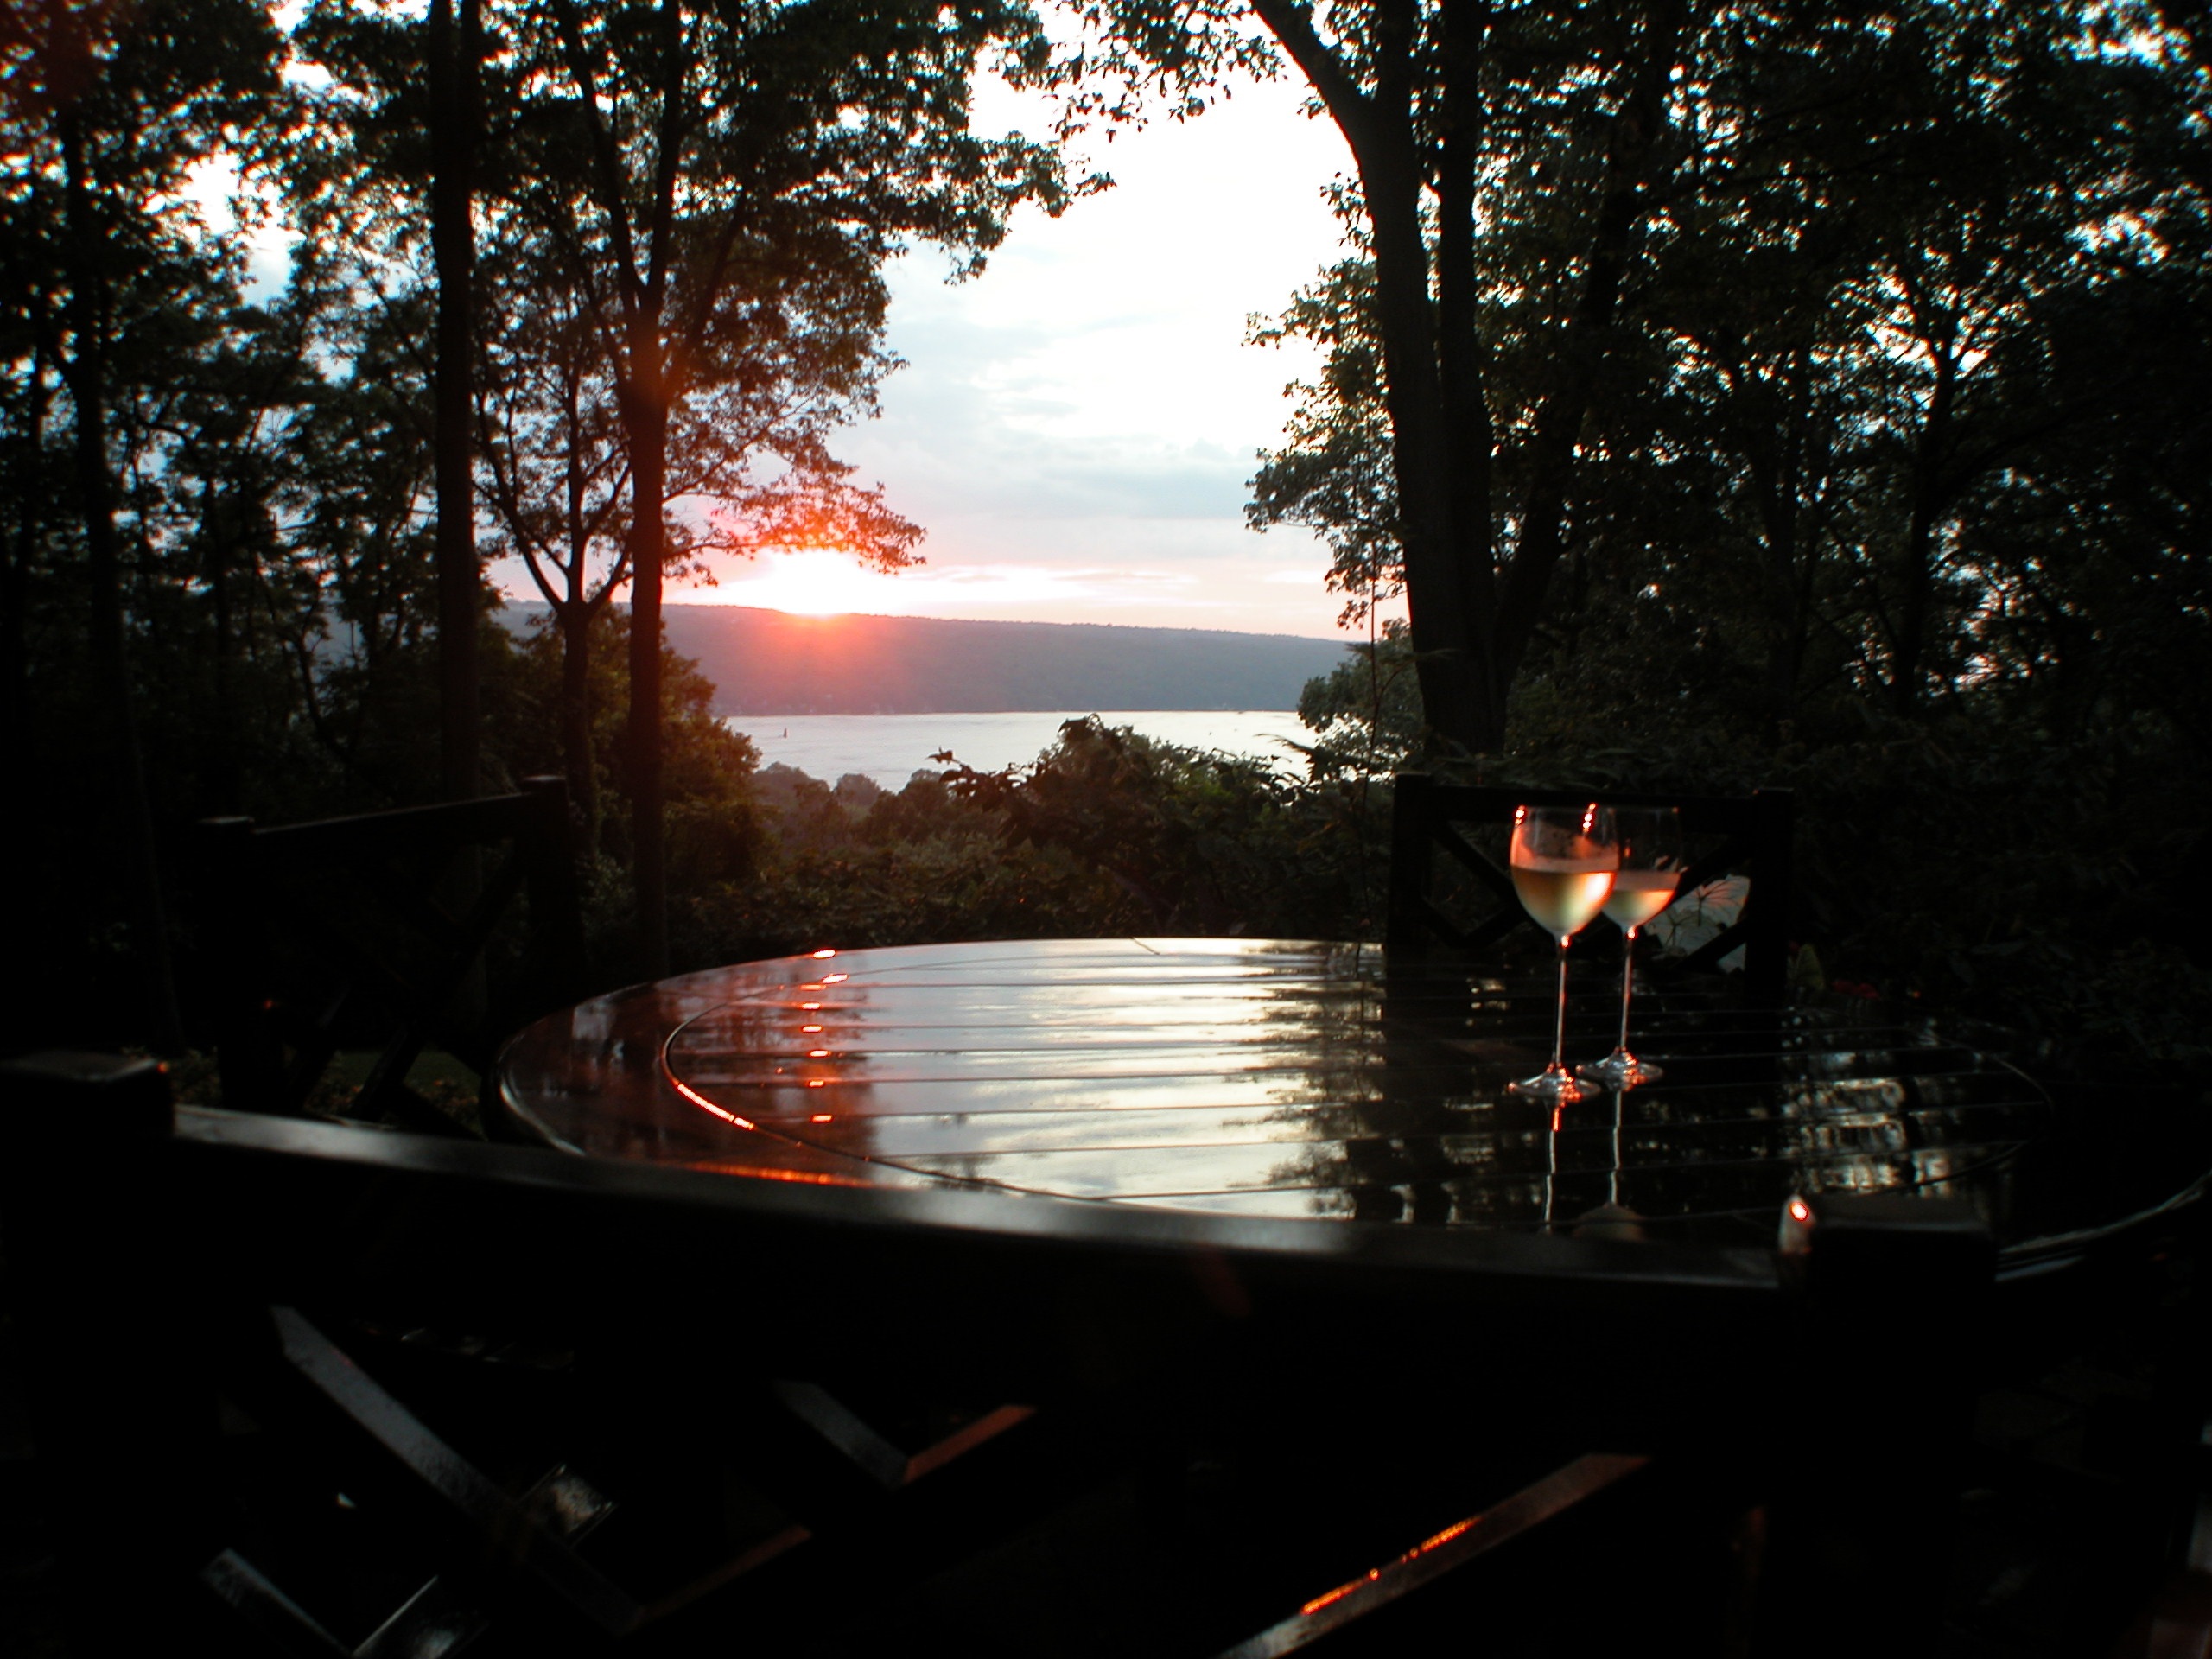
light, sunset, night, sunlight, morning, lake, new york, evening, reflection, autumn, darkness, lighting